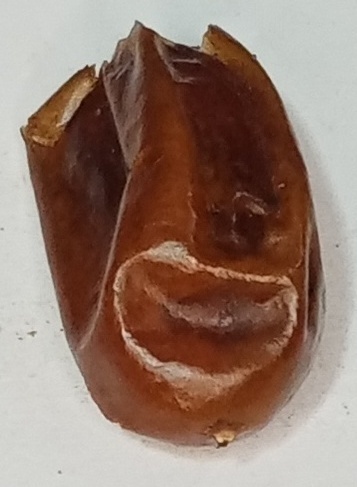
Variety: fasli-toto
Size: medium
Grade: grade-1